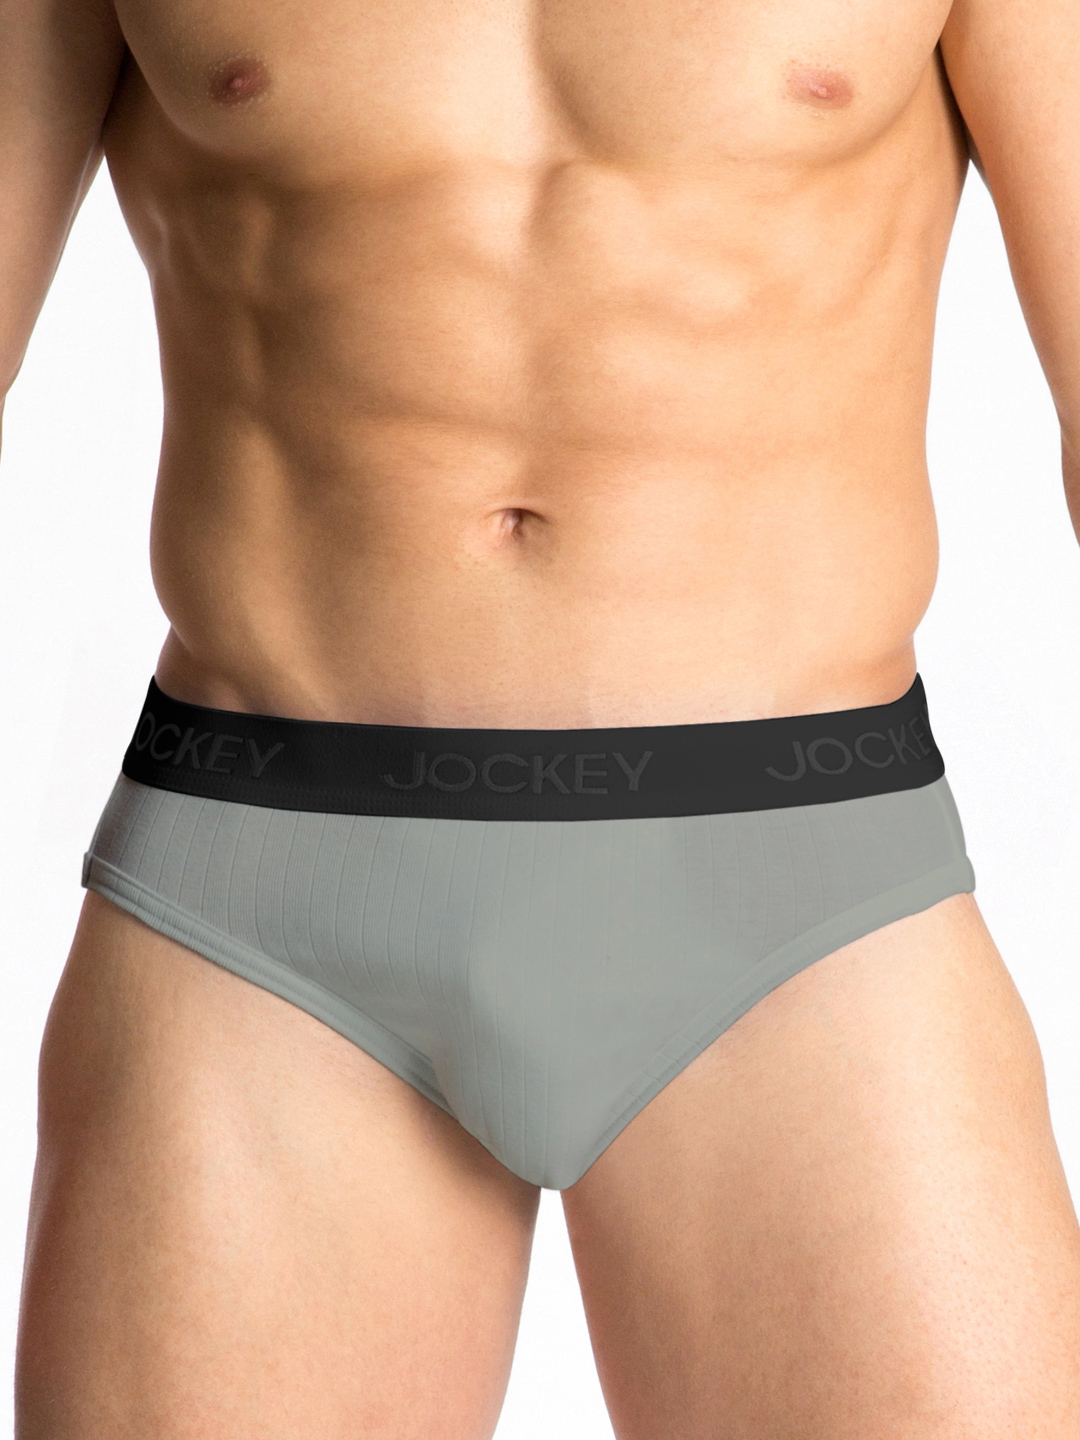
Jockey ELANCE Men Grey Brief 1008
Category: Apparel / Innerwear / Briefs
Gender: Men
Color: Grey
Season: Summer 2016
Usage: Casual